Akash Ar Mati

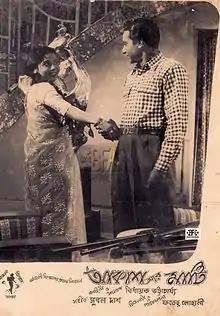
Promotional poster for Akash ar Mati

Akash Ar Mati ("The Sky and the Earth") is a 1959 black and white film directed by Fateh Lohani and produced by Film Development Corporation (FDC). It was the first sound feature produced in East Pakistan (now Bangladesh) including post-production, though like "Mukh O Mukhosh" ("The Face and the Mask"), the first Bengali-language film made in East Pakistan, it used some cast and crew from the West Bengal film industry.